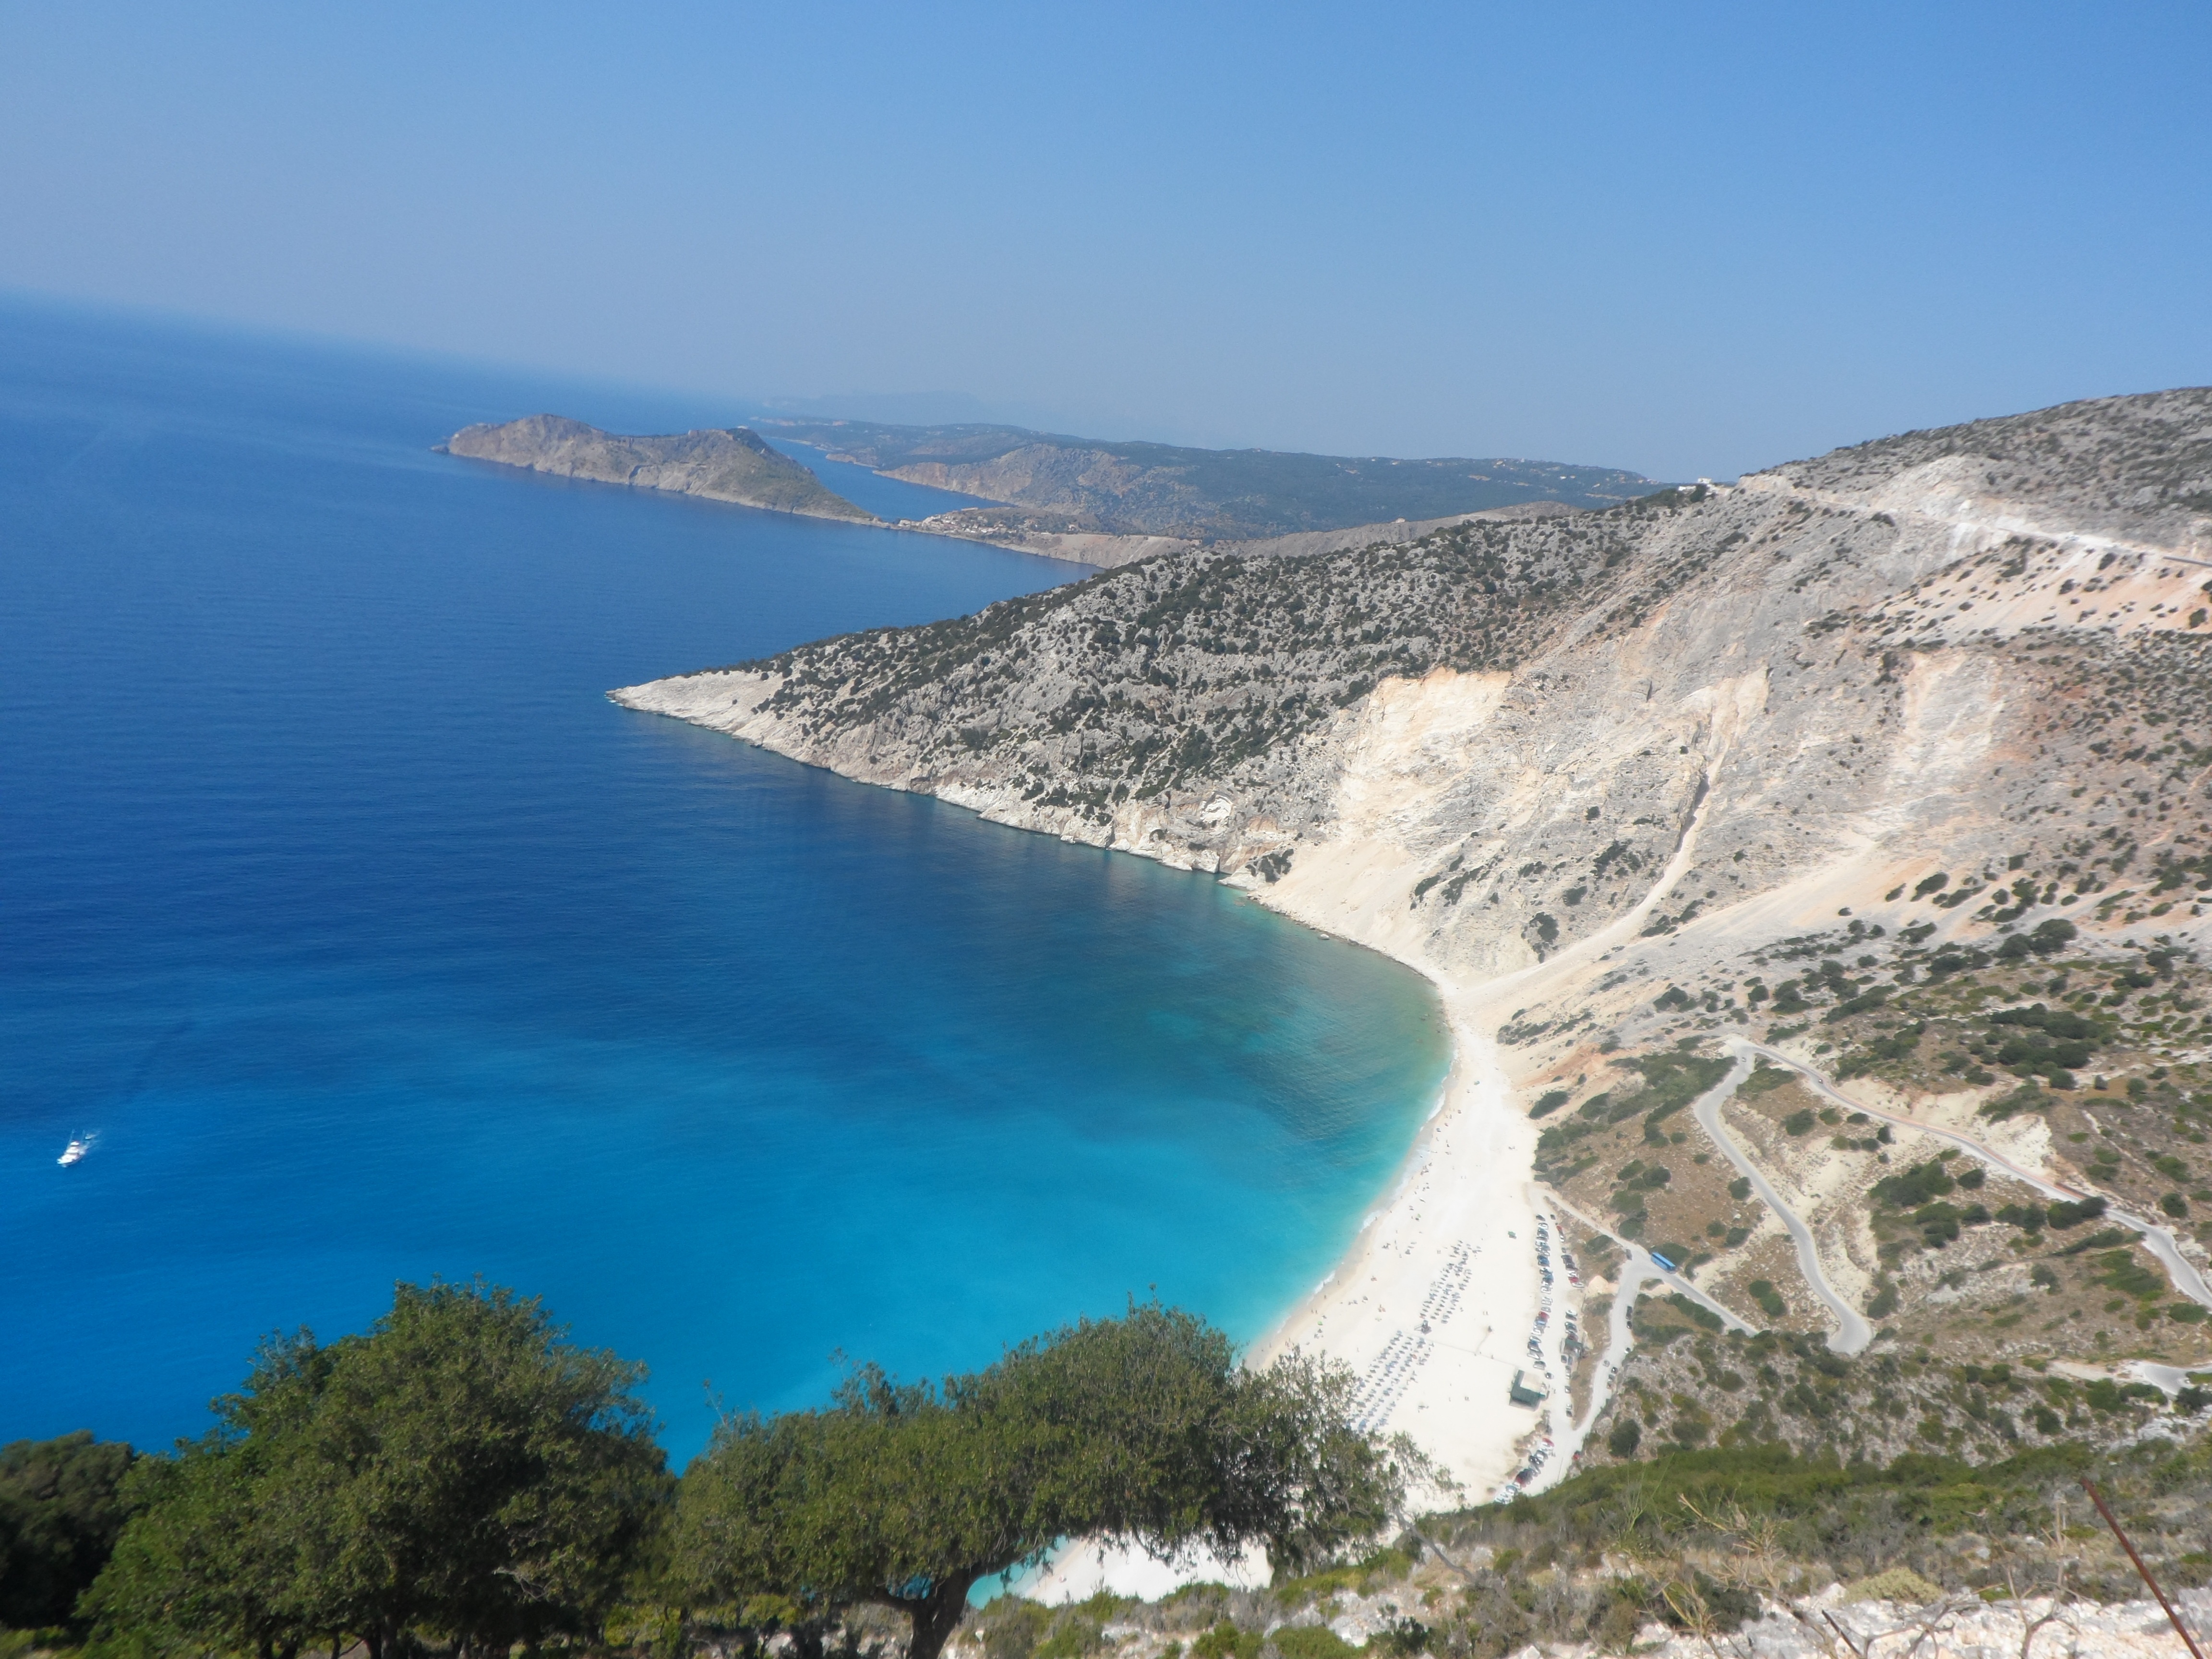
beach, sea, coast, lake, summer, holiday, blue, reservoir, terrain, body of water, great, mountains, plateau, greece, loch, crater lake, cape, kefalonia, myrthe beach